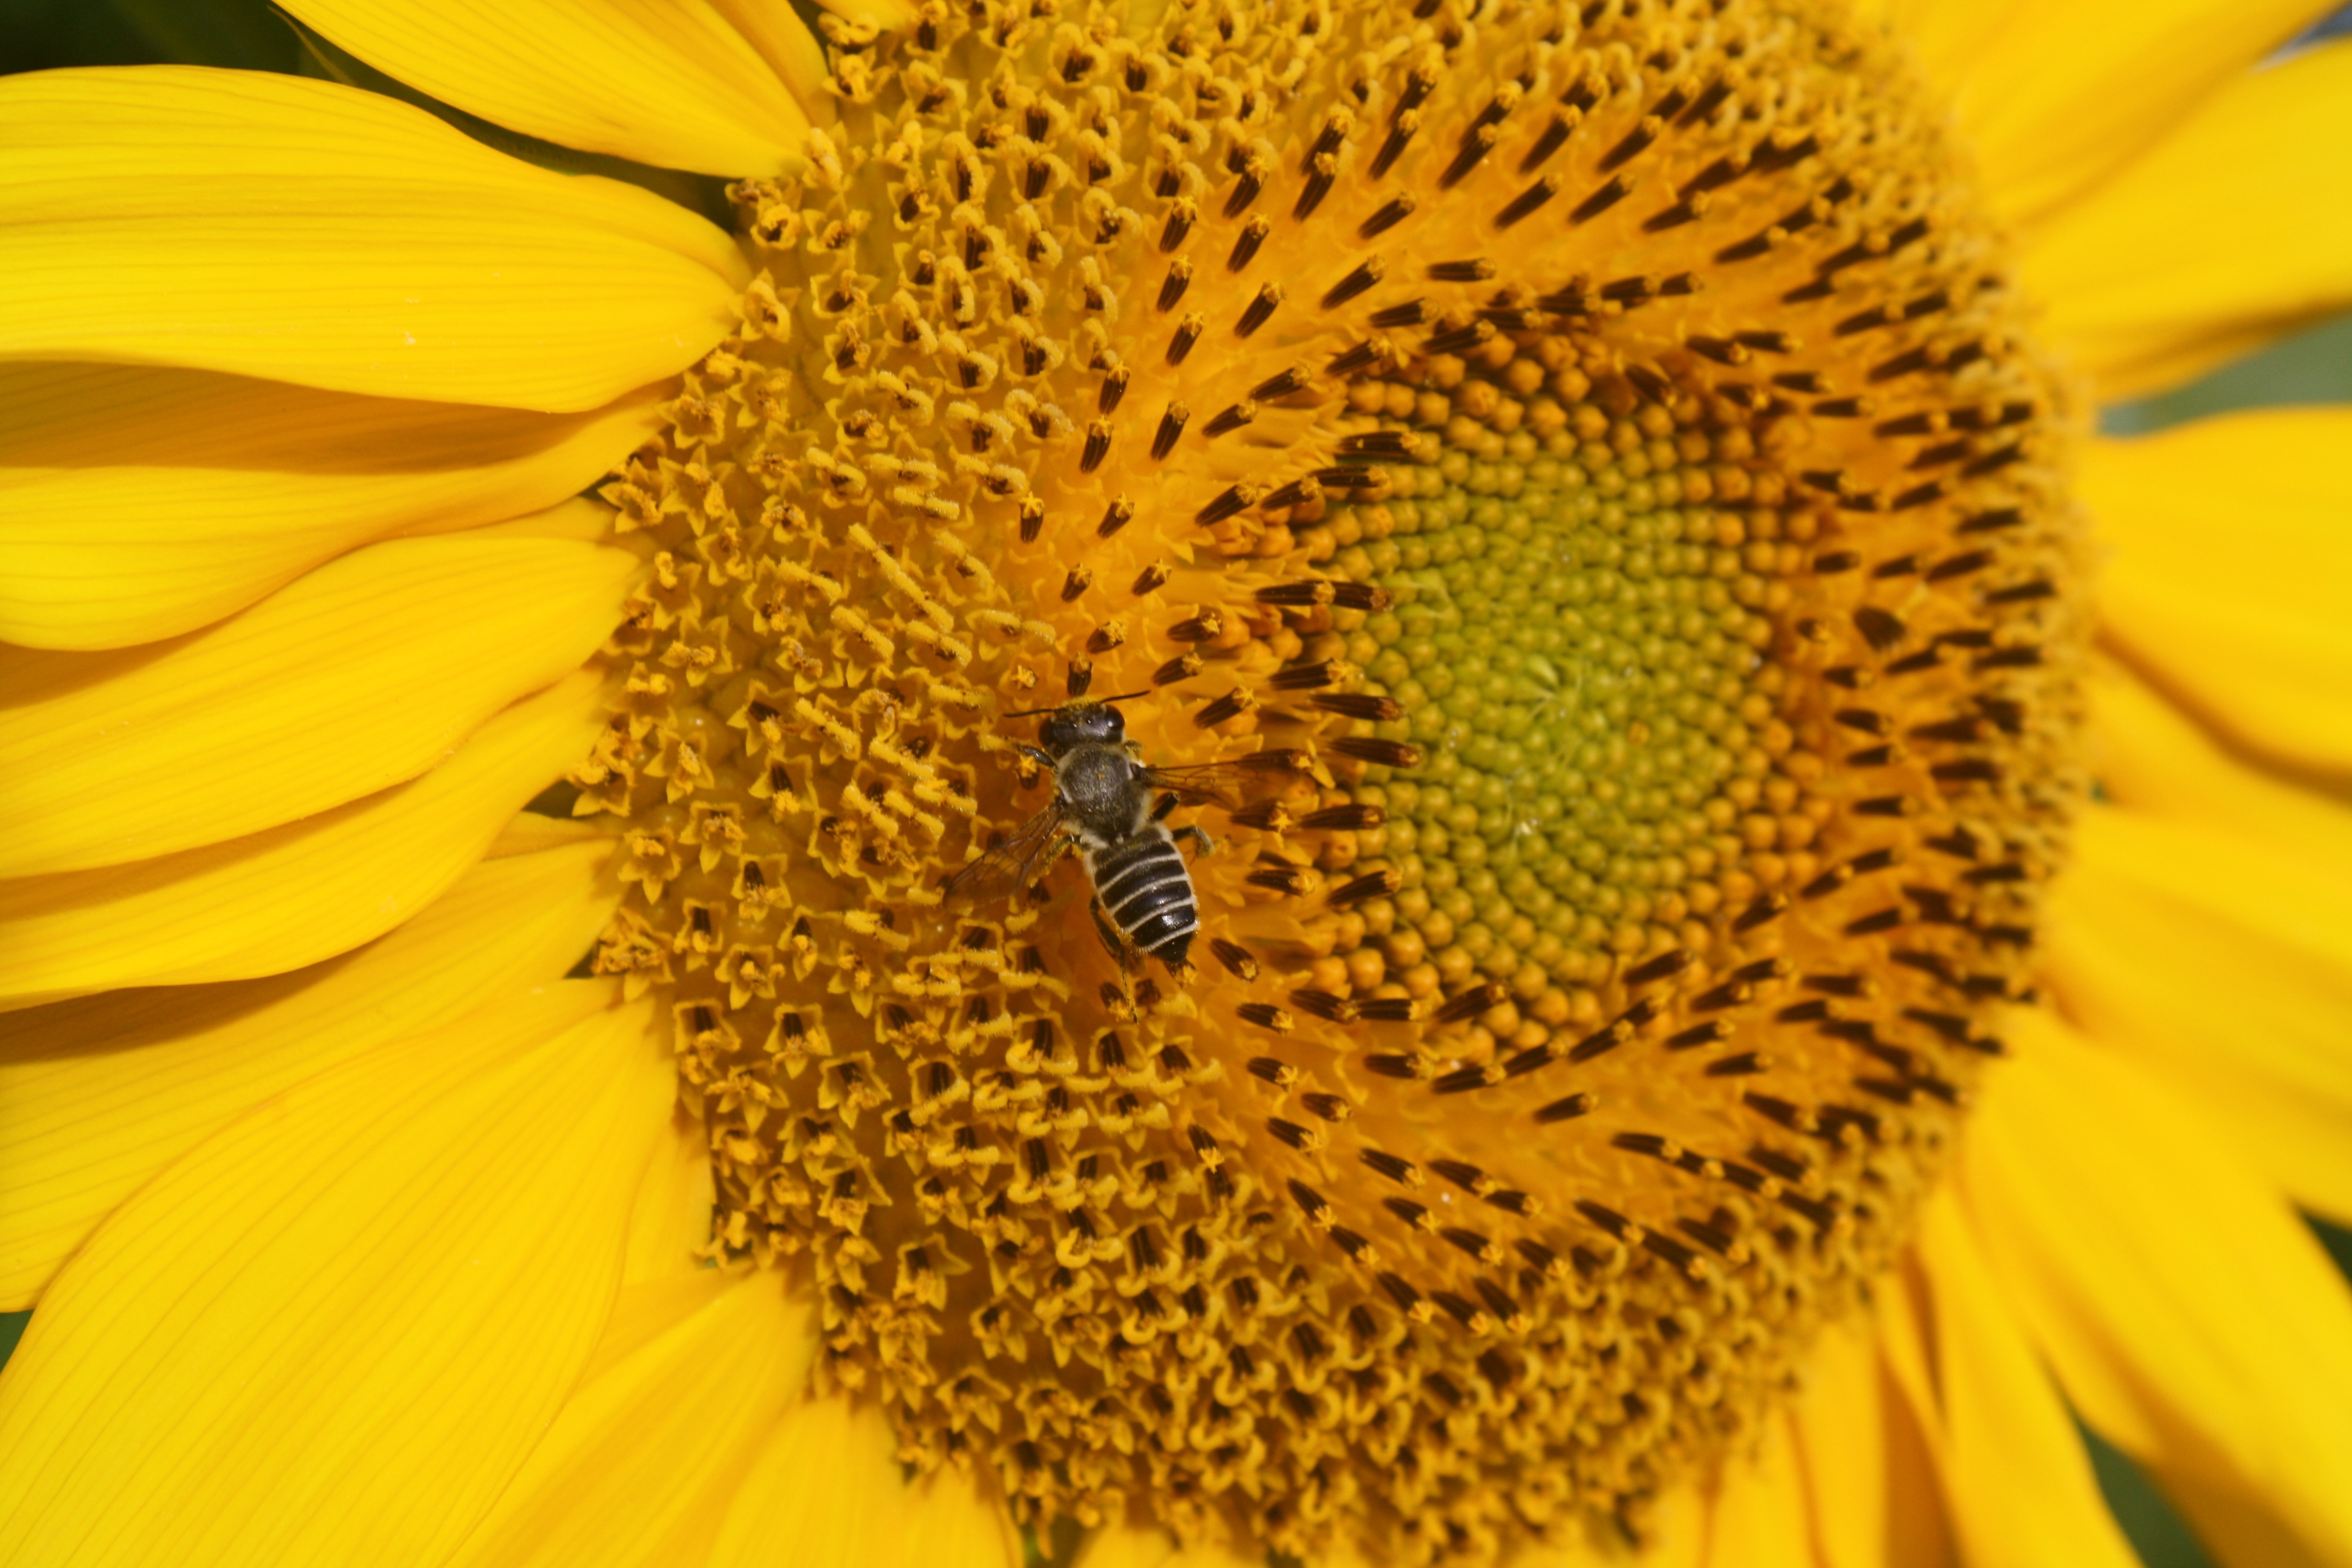
plant, sun, field, flower, petal, honey, pollen, golden, produce, color, colorful, yellow, flora, sunflower, close up, outdoors, bee, vegetarian food, macro photography, flowering plant, daisy family, sunflower seed, plant stem, land plant